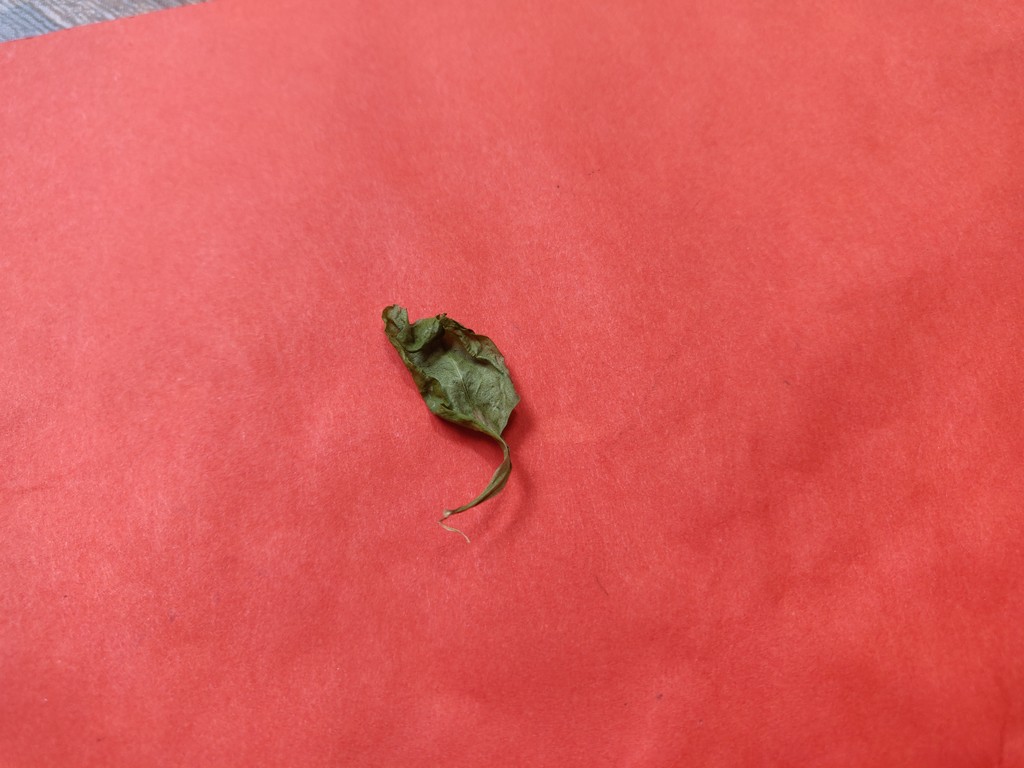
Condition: Dried
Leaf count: single
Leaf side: unknown